Sharon Stone

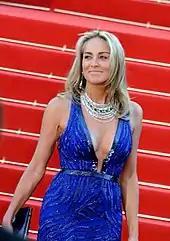
Stone at the 2013 Cannes Film Festival

Stone took on the role of a clinically depressed woman in the independent drama "When a Man Falls in the Forest" (2007), which premiered in competition at the 57th Berlin International Film Festival where it was nominated for the Golden Bear. All of her late 2000s films —"If I Had Known I Was a Genius" (2007), "The Year of Getting to Know Us" (2008), "Five Dollars a Day" (2009) and "Streets of Blood" (2009)— were direct-to-DVD releases in North America. In 2010, Stone made guest-appearances in four episodes of "", portraying Jo Marlowe, a former cop turned prosecutor. "Entertainment Weekly" included in a review such descriptions of her performance as a "great presence", and having "had to revive her best [...] tone to sell hokey lines" in a series it described as "mawkish and overwrought". She took on the leading female role in the French action sequel "Largo Winch II" as a United Nations investigator named Diane Francken. Her first theatrical-released production since 2007, the film premiered on February 16, 2011, in France, where it opened in second place at the box office. She next starred as a hard-hitting journalist in the thriller "Border Run" (2012), which received a direct-to-DVD release.